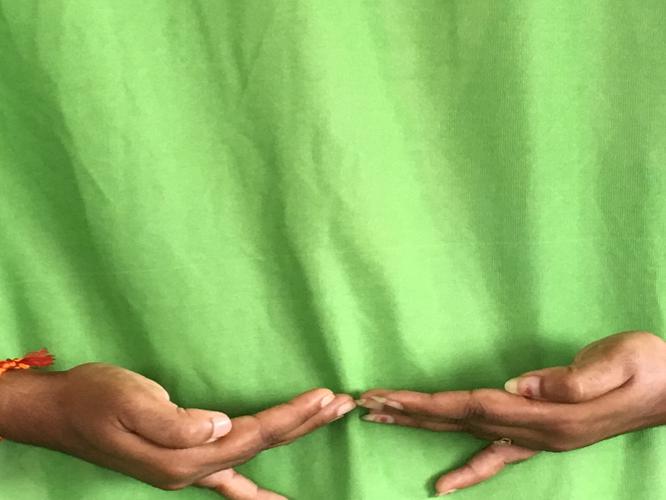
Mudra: Khatva
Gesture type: double_hand